Banner drop

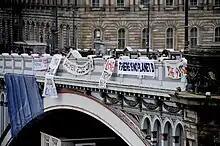
Banners hung on North Bridge, Edinburgh, 2017 #BridgesNotWalls

#BridgesNotWalls was a global banner drop campaign to protest against Donald Trump's stance on immigration. On January 20, 2017, the day of Trump's presidential inauguration, activists around the world dropped banners from over 200 iconic bridges across five continents.